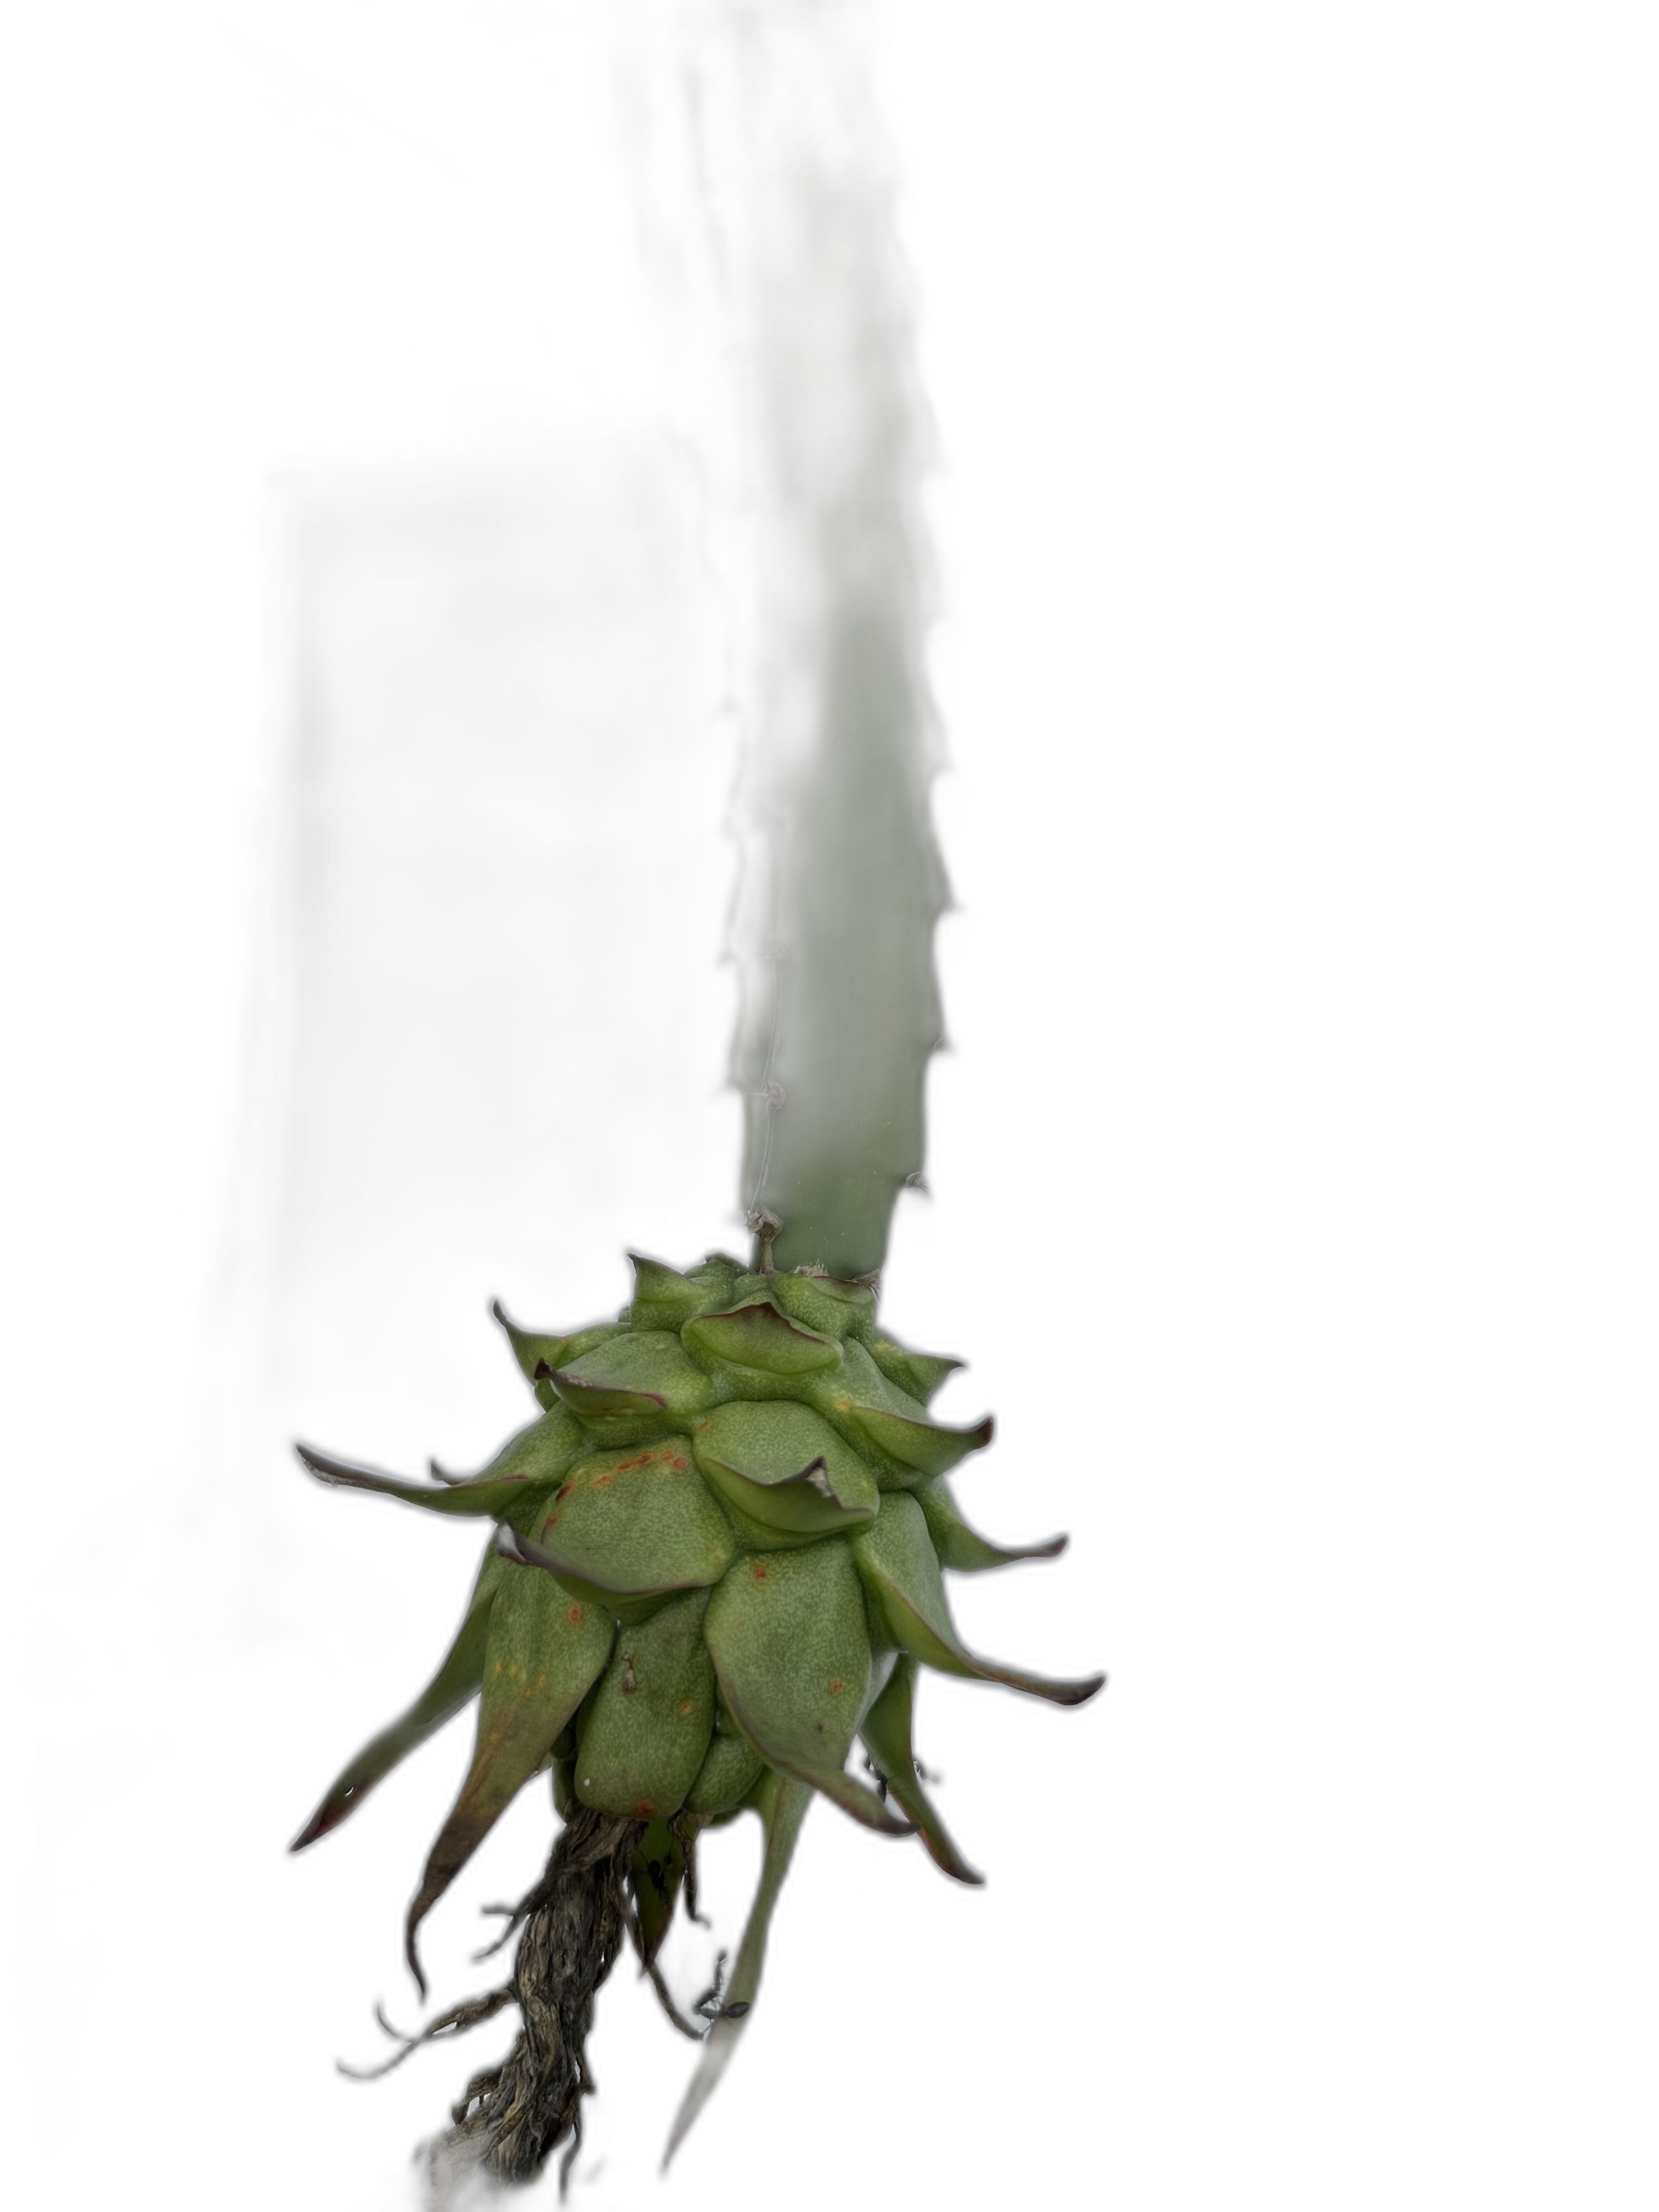
Label: Good leaf